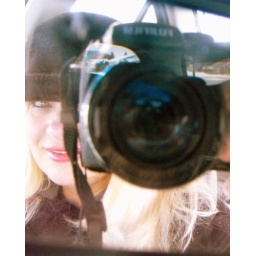
camera shot :) mirror image in the car